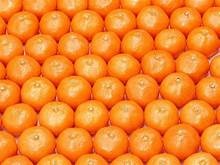
Label: mandarine